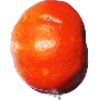
Label: Clementine 1